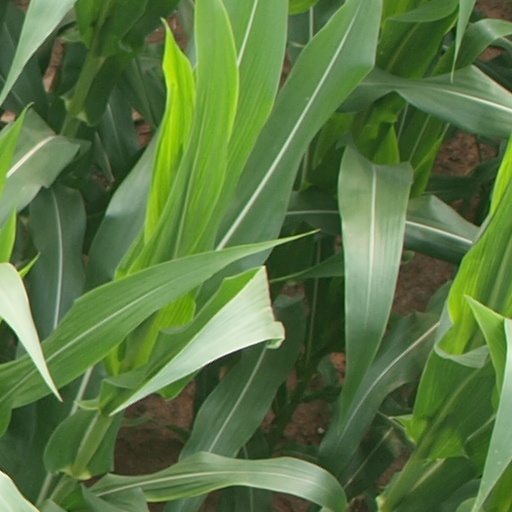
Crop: maize; corn